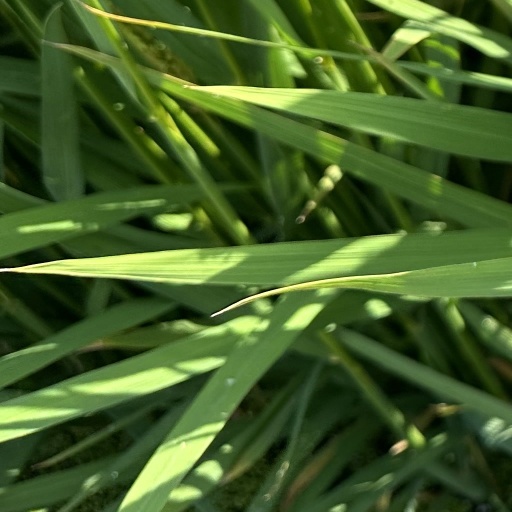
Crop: rice